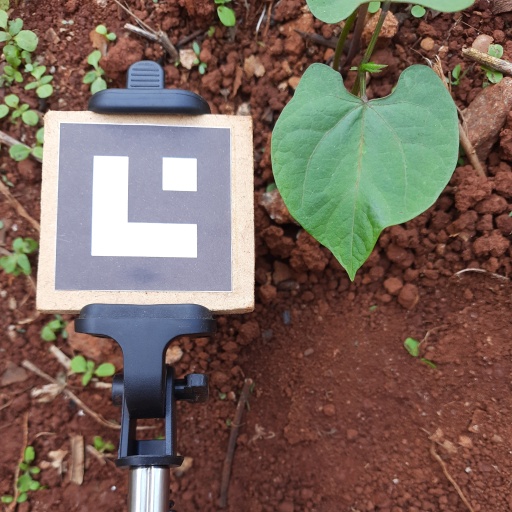
Observations: wavy surface, no eating holes, under shade